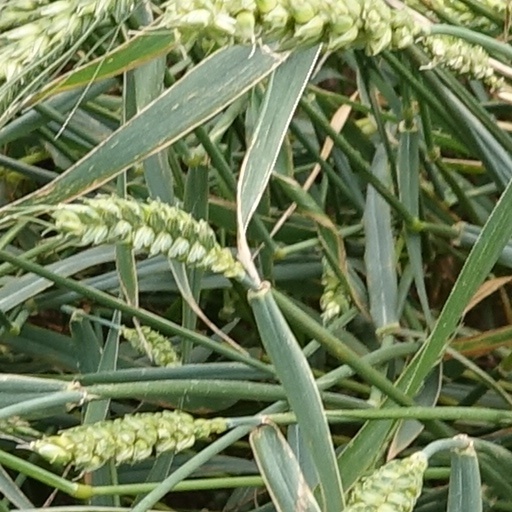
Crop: wheat